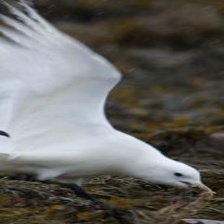
Species: IVORY GULL
Scientific name: PAGOPHILA EBURNEA